Far Eastern Higher Combined Arms Command School

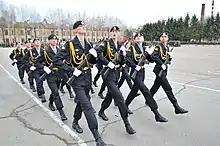
Naval infantry cadets parade on the school grounds

The school originated as a centre for training command personnel in a short period of time, achieved by reducing the number of subjects taught, and lengthening the teaching day from ten hours to twelve. With the demands of the Second World War, from 16 December 1941 the school offered advanced two-month training courses for company commanders and platoon commanders. In 1956 the school switched to solely training rifle platoon commanders. From the beginning of the 1968–1969 academic year the school began teaching higher engineering classes, and since 1994 it has taught a five-year "multipurpose tracked and wheeled vehicles" speciality. From 2002 onwards the school teaches four-year command management courses with the specialisations "Application of motorized infantry units", "Application of marine infantry units", and "Application of motorized infantry units (mountain)". Students graduate with the rank of lieutenant.